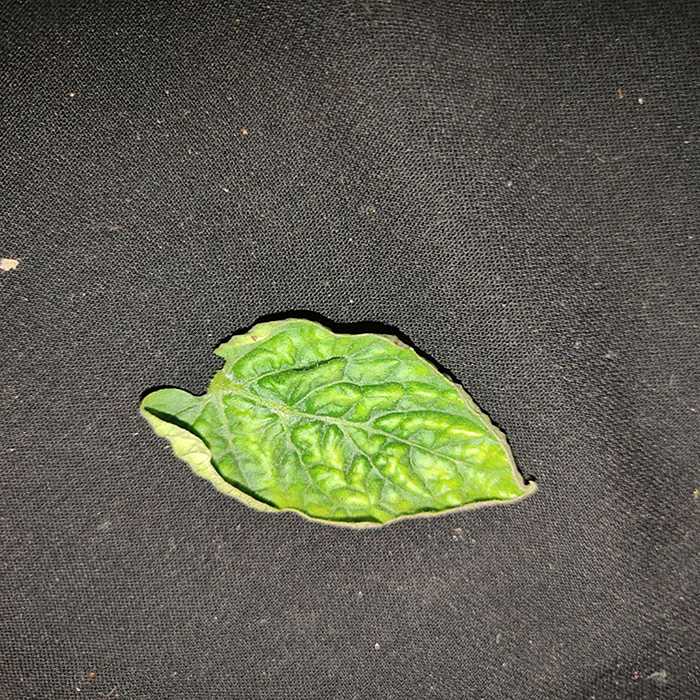
Plant: Tomato
Label: Tomato leaf curl virus